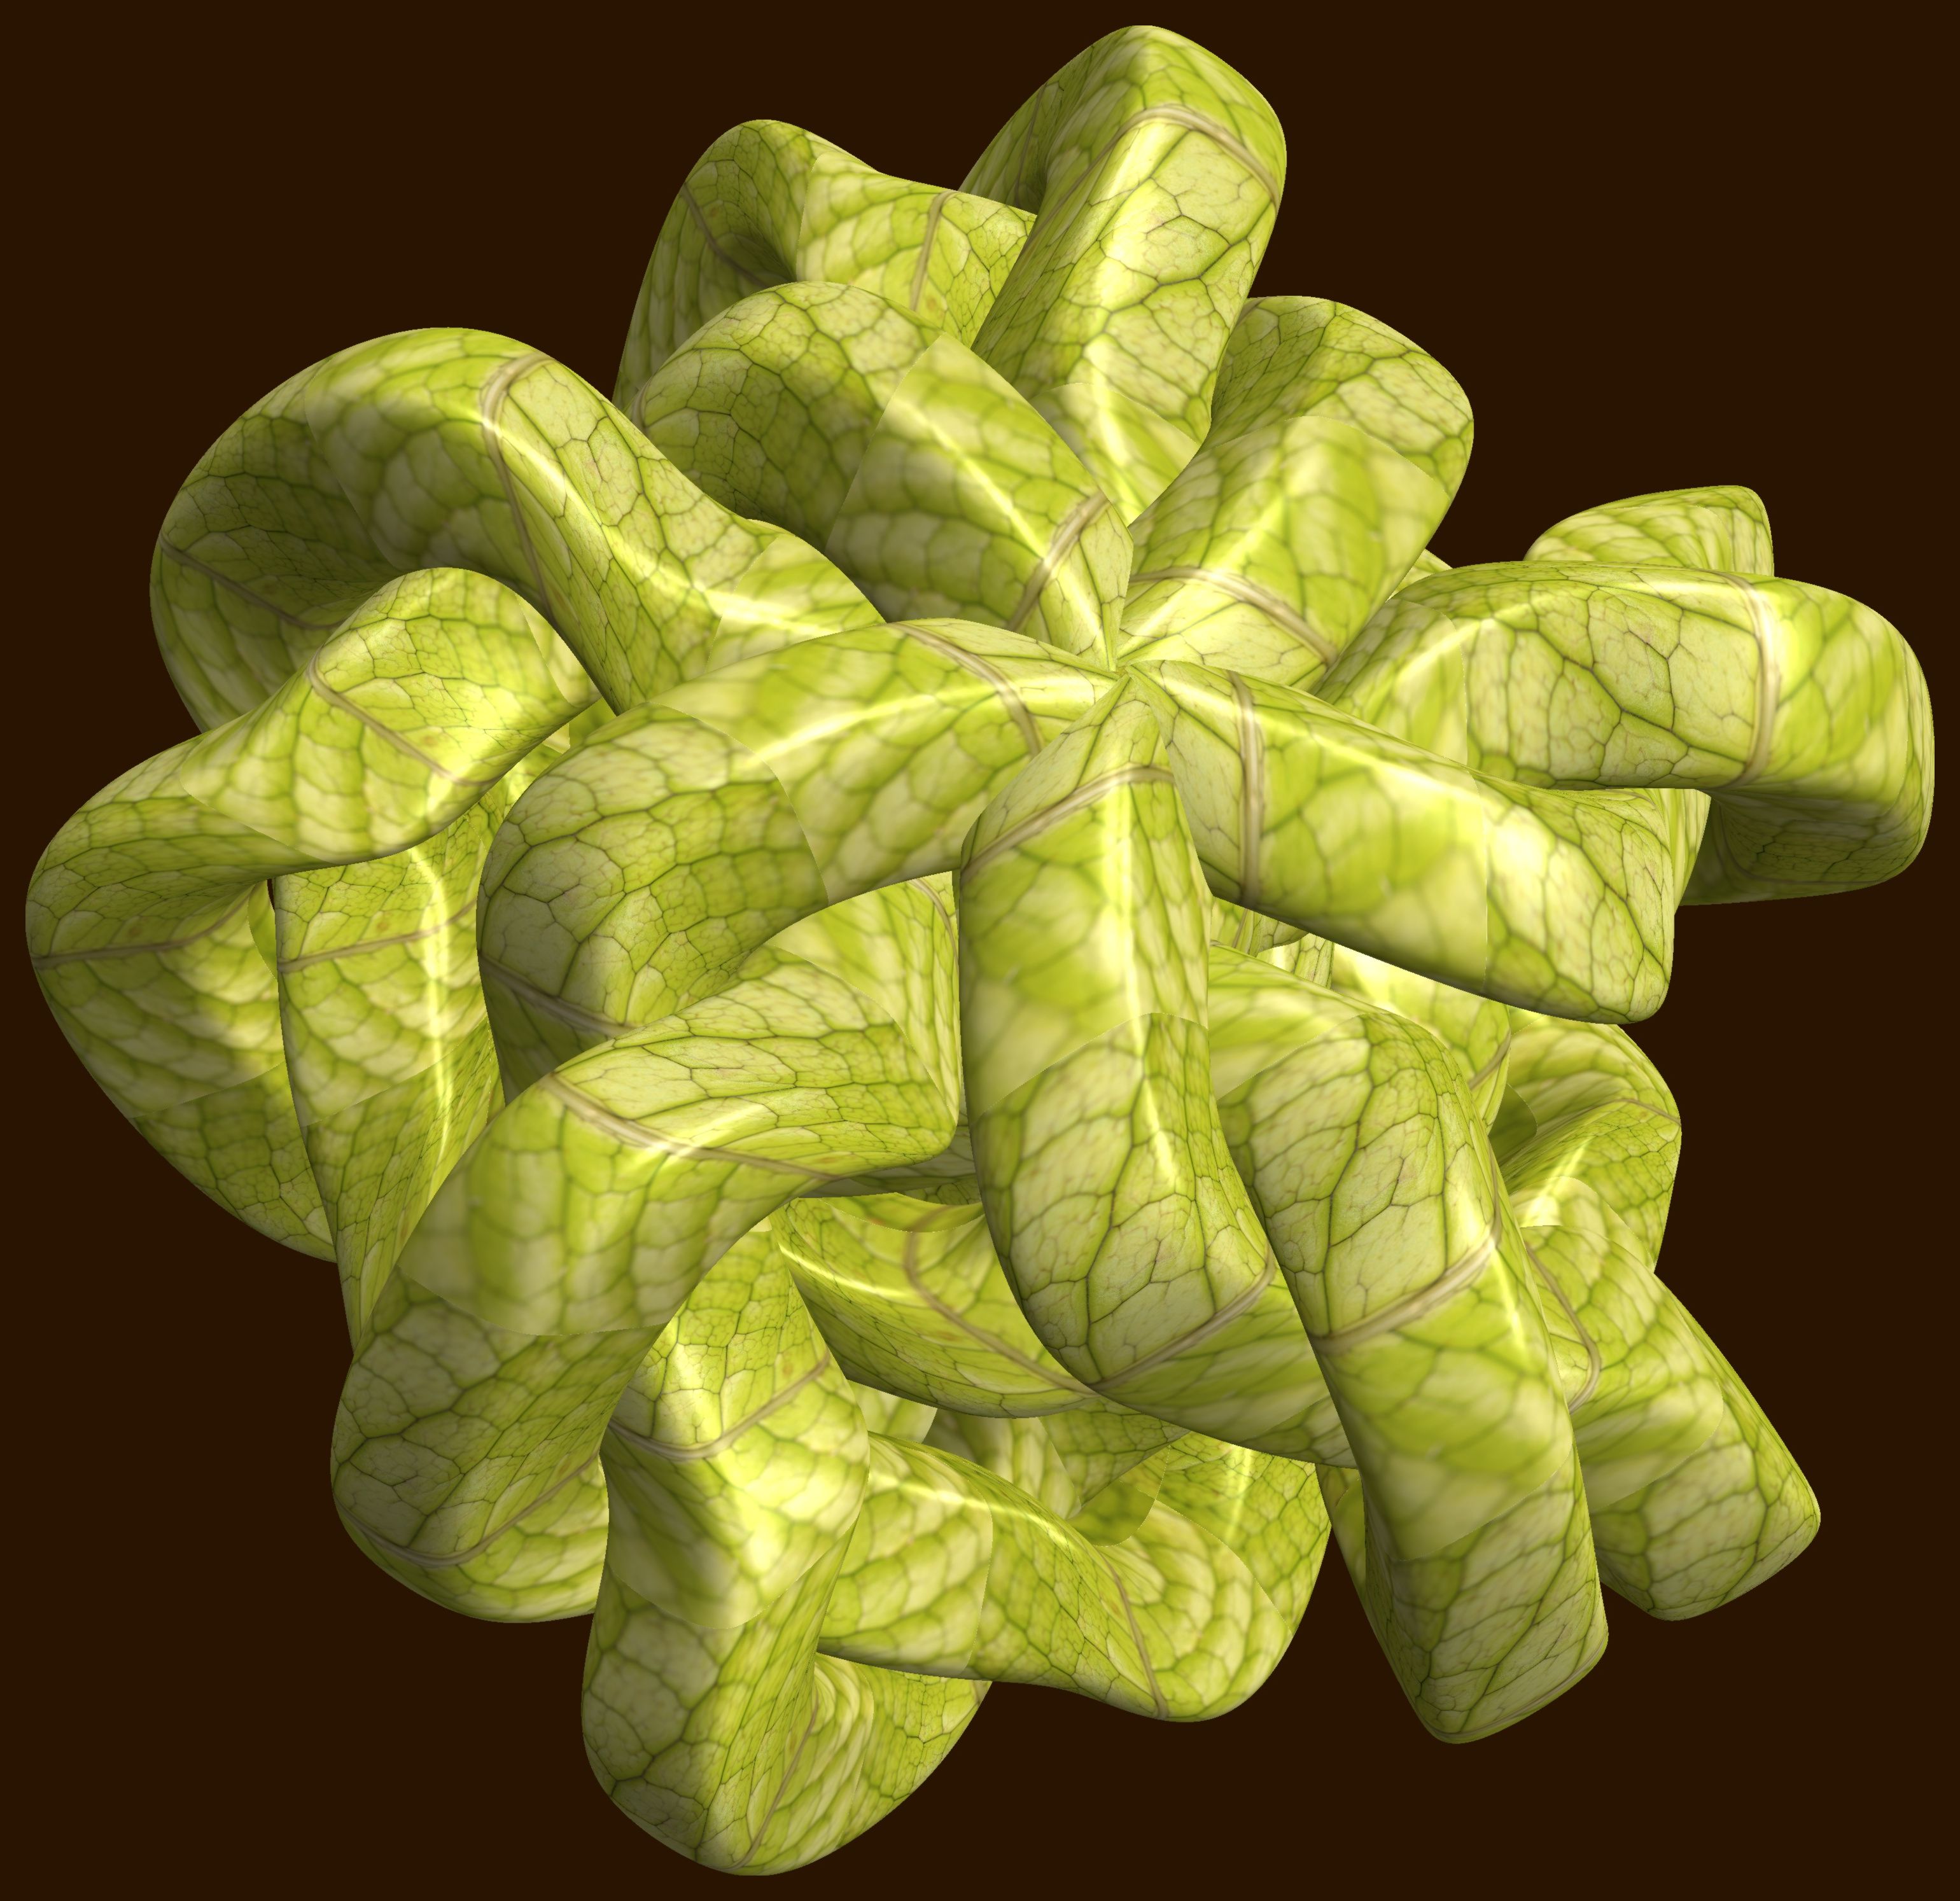
structure, plant, texture, leaf, flower, pattern, food, green, produce, vegetable, cool image, figure, design, symmetry, 3d, graphic, knot, mathematica, cg, parametricplot3d, code, program, algorithm, abstruct, mapping, flowering plant, land plant, leaf vegetable